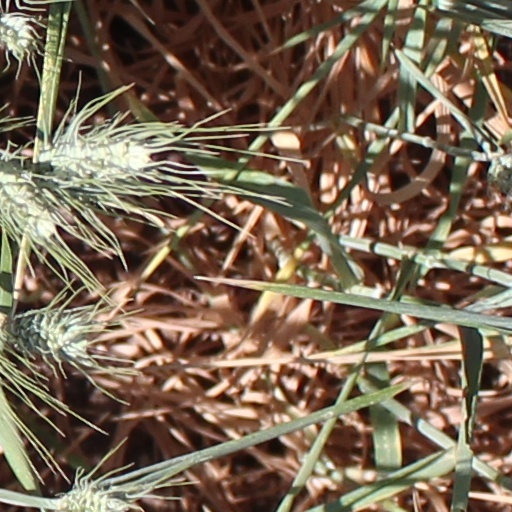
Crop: wheat